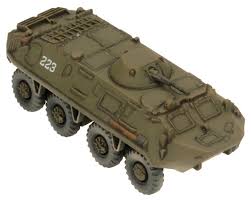
Label: BTR